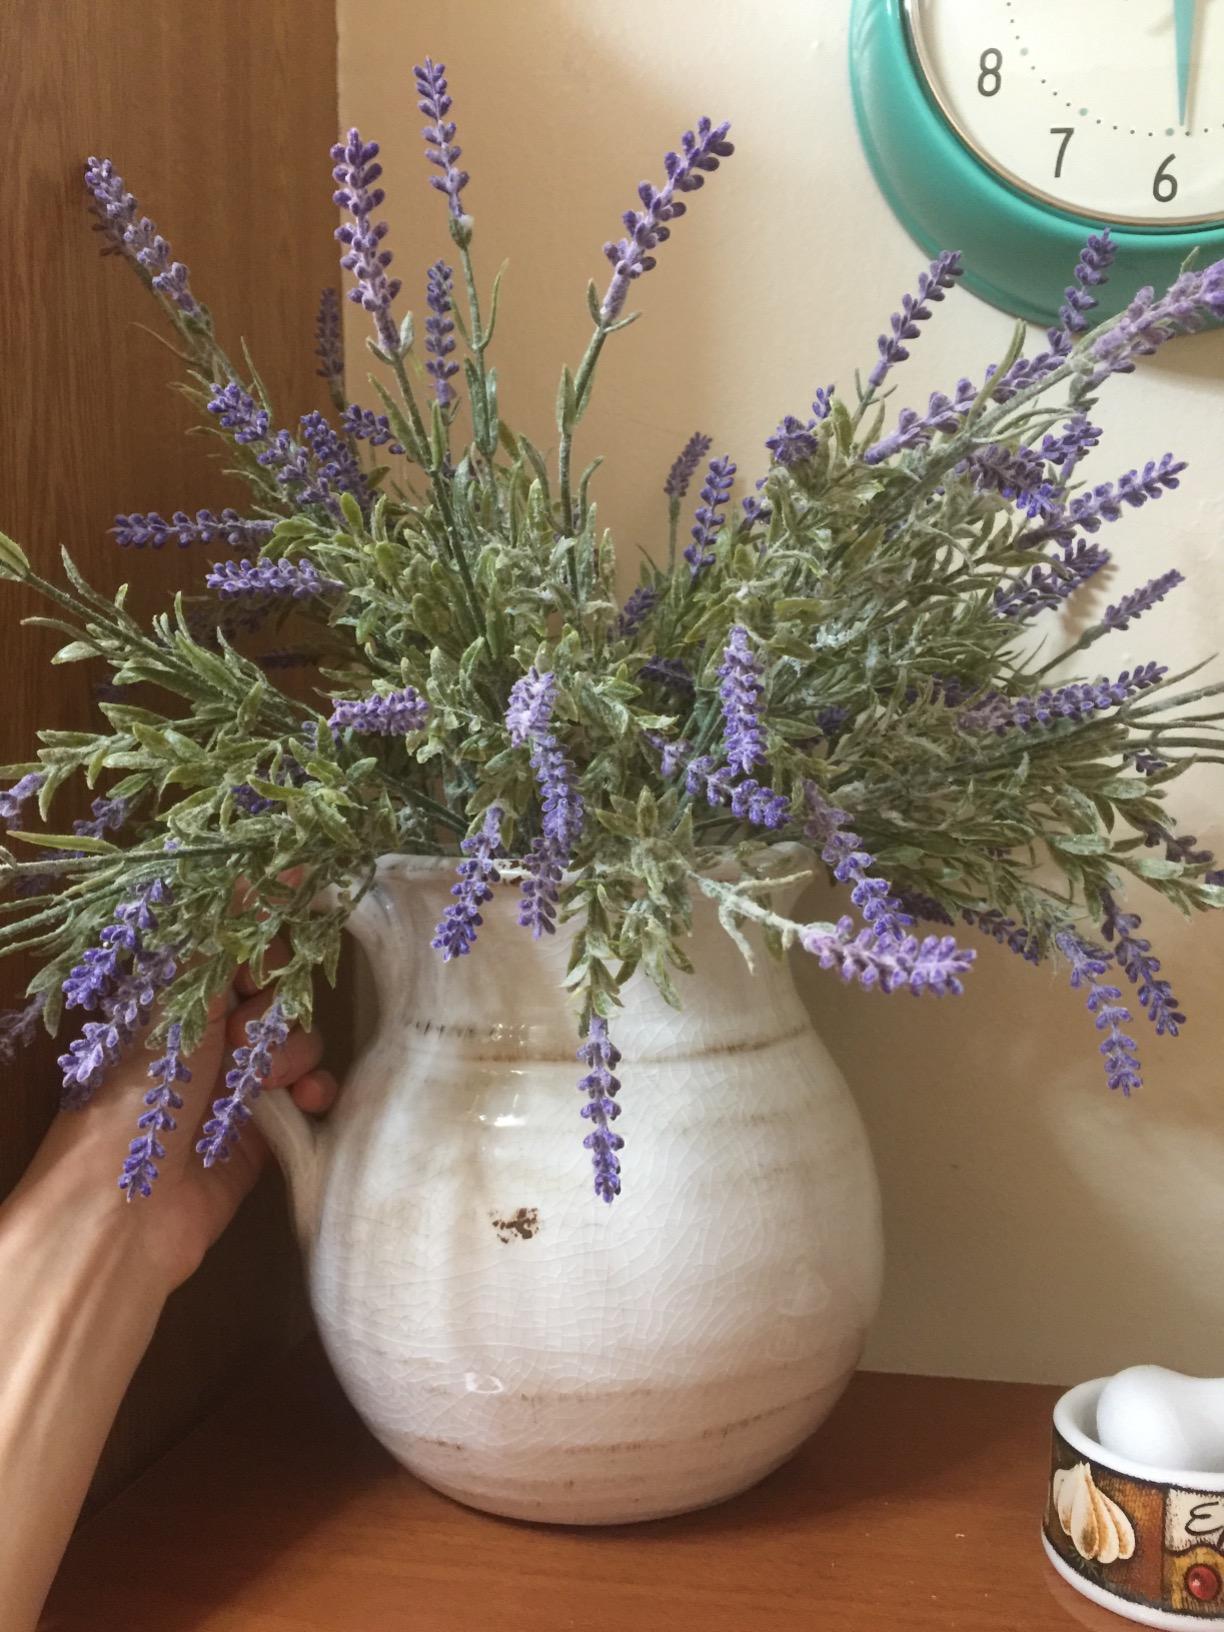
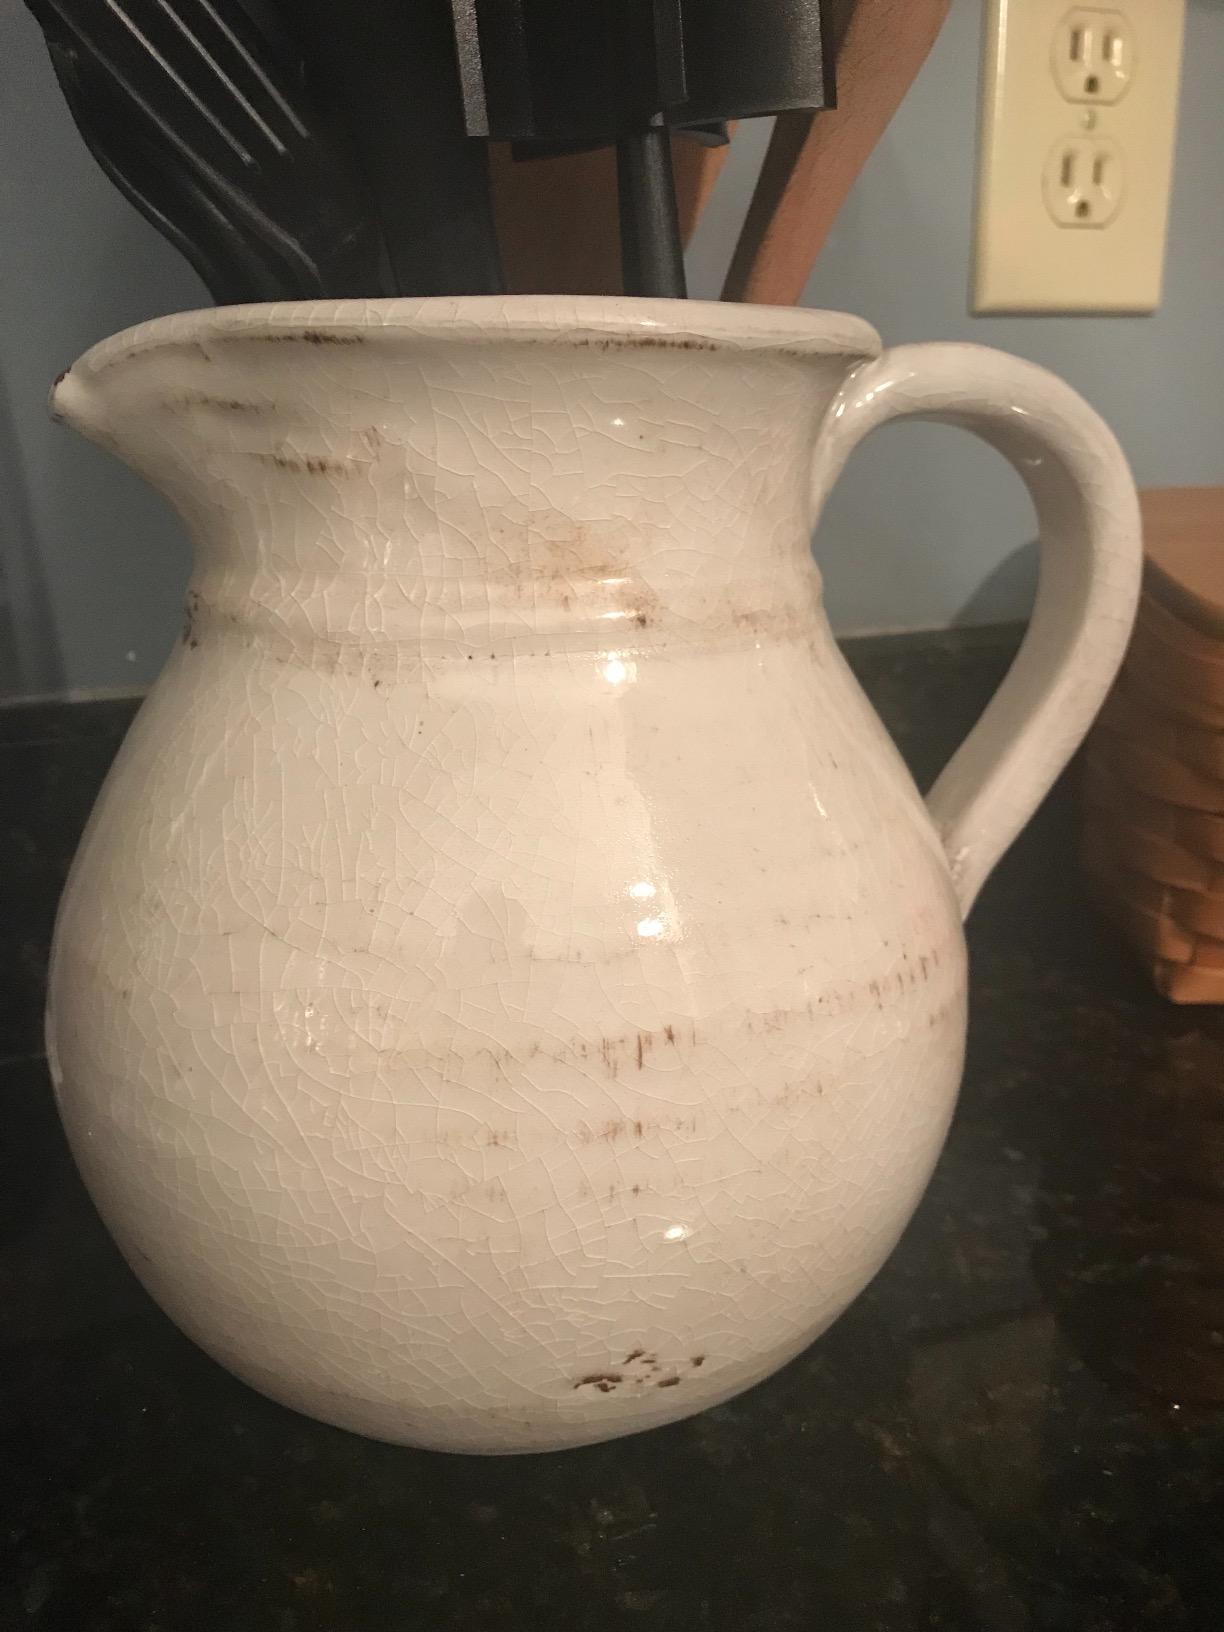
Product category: vase
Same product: yes